House of Riste and Nikola Vankovski

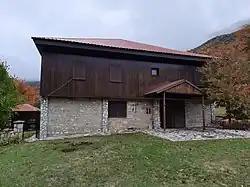

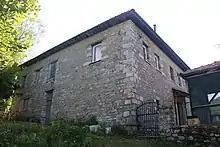
West side of the house

The House of Riste and Nikola Vankovski, also surnamed Pangovski, is a historical house in Galičnik that is listed as cultural heritage of North Macedonia. It is in ownership of one branch of the family of Pangovski/Vankovski.